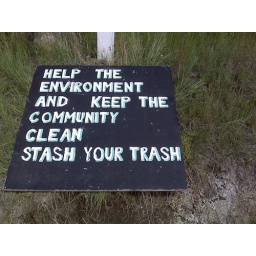
Community sign below the road sign